Pontiac Firebird

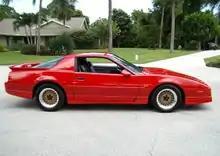
1989 Pontiac Trans Am Firebird GTA

The body was completely restyled for 1979, featuring a new aerodynamic front end, revised rear end spoiler, larger flares for the Trans Am, and a revised connected single taillight assembly design that would remain consistent for the rest of the Firebird's design. The grilles had been repositioned to the lower section of the front bumper to allow more cold air to travel directly to the lower part of the radiator and engine bay. The interior remained mostly unchanged from the previous model year, however, the deluxe cloth interior had now changed from velour to a Hobnail pattern. The hood decal from the Y88 SE and Solar Gold cars from 1978 became the standard design across the entire Trans Am line and now came in a variety of colors. The Formula steering wheel that was optional in the lower models and standard in the Trans Am now came color coded to the interior.